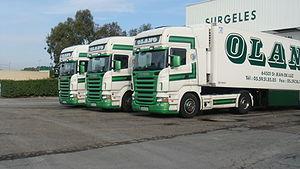
Trois scania du groupe Olano au siège social, à Saint Jean de Luz (64).
Le Groupe Olano est une entreprise française de transports de marchandises sous température dirigée. Elle est spécialisée dans le transport frigorifique, la logistique frigorifique et le stockage. Le groupe Olano transporte au quotidien tout ce qui est périssable : produits surgelés, produits carnés, produits frais et produits de la mer.